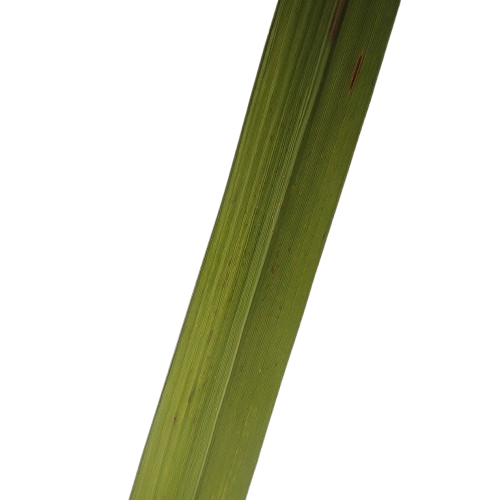
Label: Rice Blast